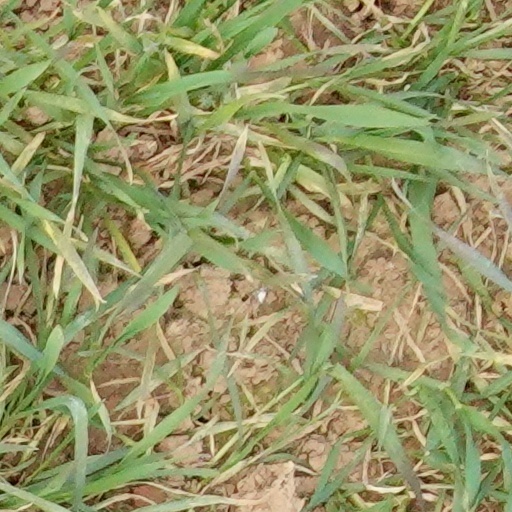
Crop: wheat